Owariya

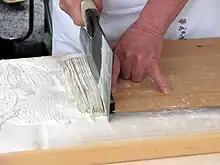
Preparing Soba noodles

Owariya or Honke Owariya is the oldest restaurant in Kyoto, Japan; it was founded in 1465. The specialty are traditional buckwheat noodles, called soba. Japan's royal family has been known to eat at the restaurant.